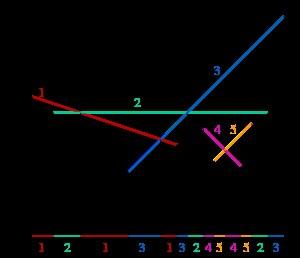
En combinatoire, une suite de Davenport-Schinzel est une suite de symboles dans laquelle le nombre de fois où deux symboles peuvent apparaître en alternance est limité. La longueur d'une suite de Davenport-Schinzel est limitée par le nombre de ses symboles distincts multiplié par un facteur petit mais non constant qui dépend du nombre d'alternances qui sont permises. Les suites de Davenport-Schinzel furent définies pour la première fois par Harold Davenport et Andrzej Schinzel afin d'analyser les équations différentielles linéaires. Ces séries et leurs limitations de longueur sont également devenues des outils standard en géométrie discrète et dans l'analyse des algorithmes géométriques.